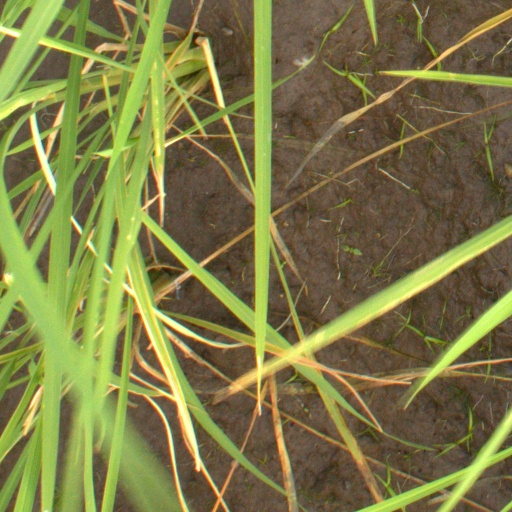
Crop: rice